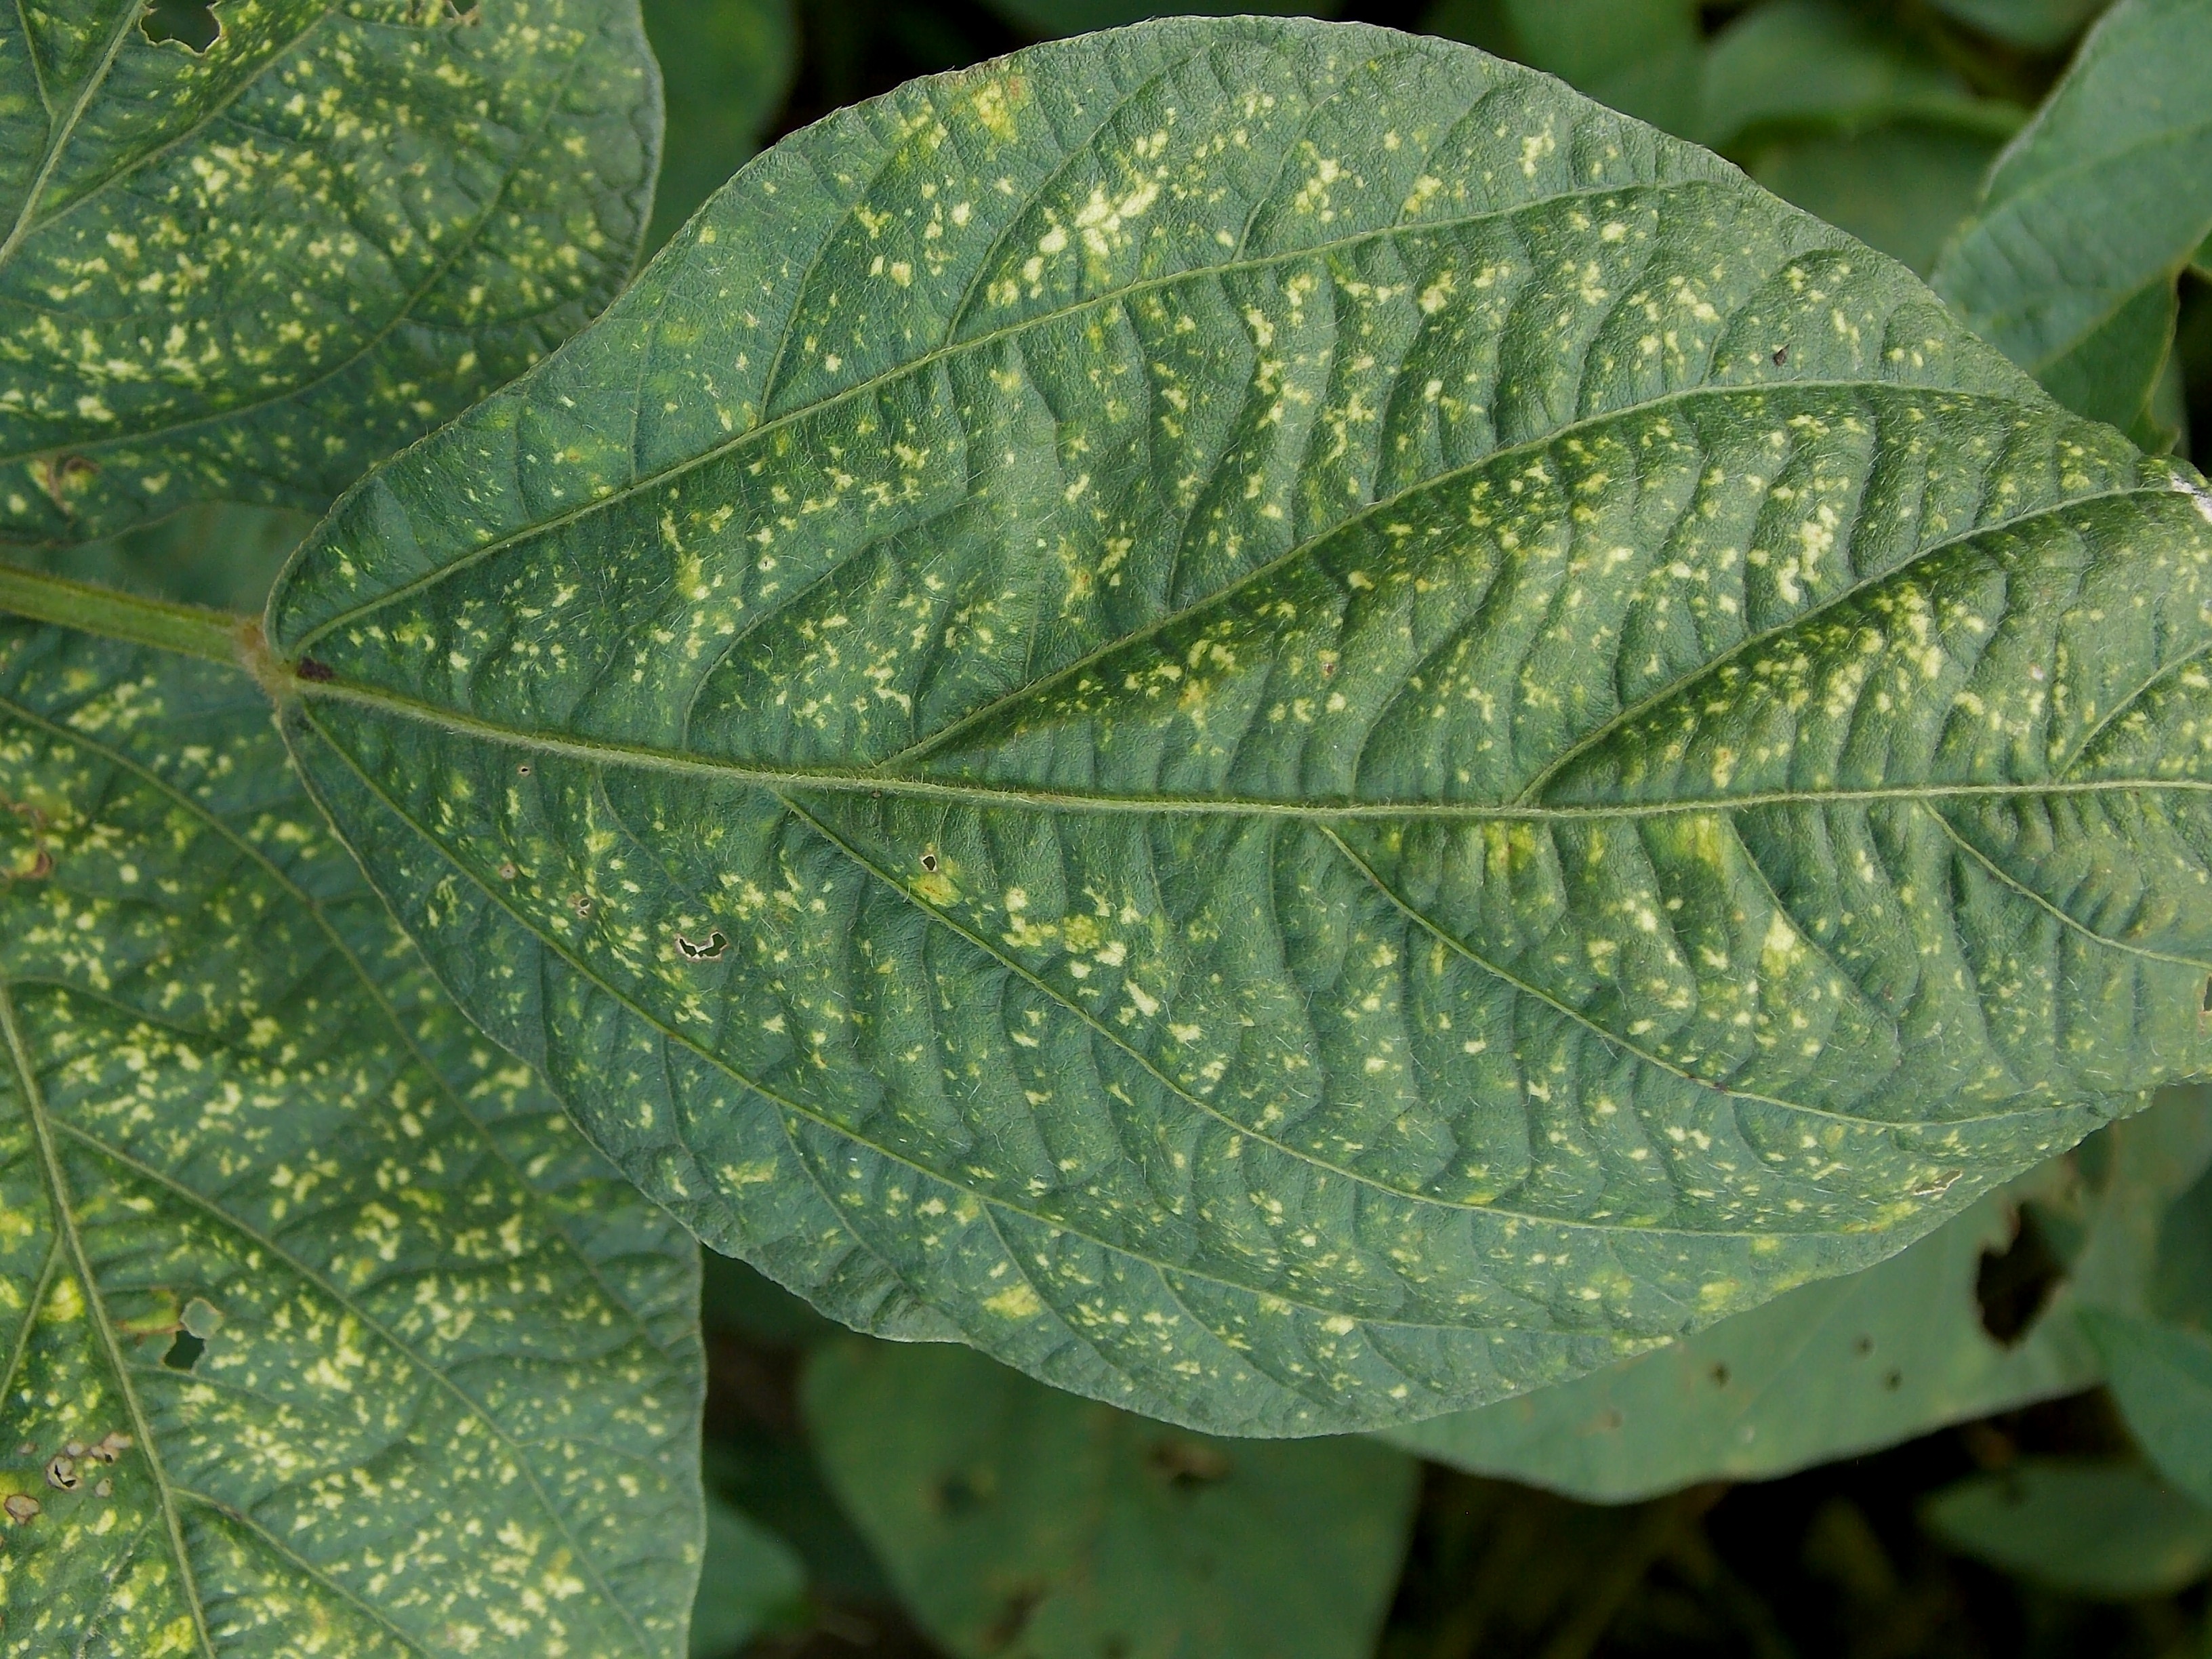
Label: Disease